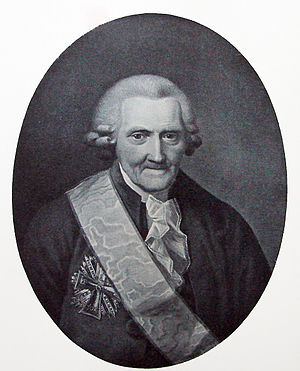
Generalprokurør / Dansk-norske generalprokurører
Den danske generalprokurør Henrik Stampe (1713-1789)Henrik Stampe.
Henrik Stampe 1713-1789, jurist, generalprokurør og statsminister.
Generalprokurøren var under enevælden kancelliets ledende sekretær. Han havde også den indflydelsesrige position, at forelægge kancelliets sager for kongen i Konseillet.